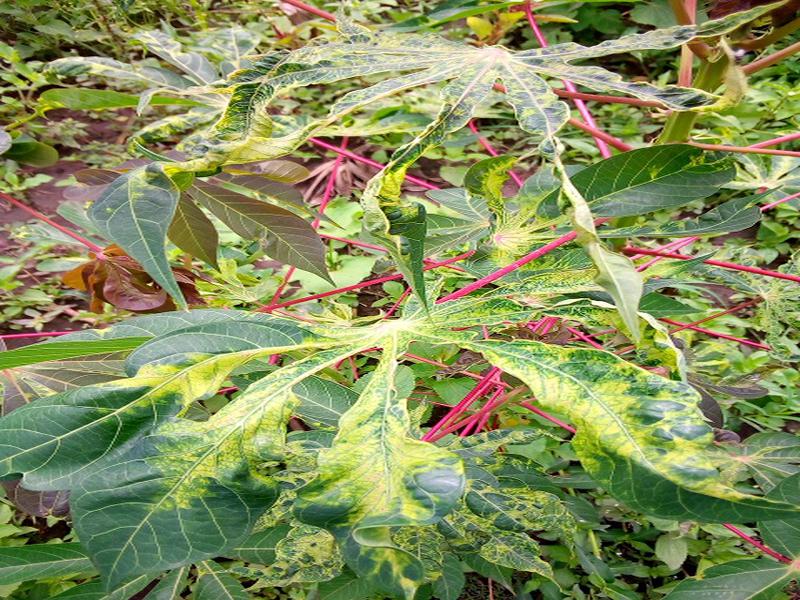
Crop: cassava
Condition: mosaic_disease